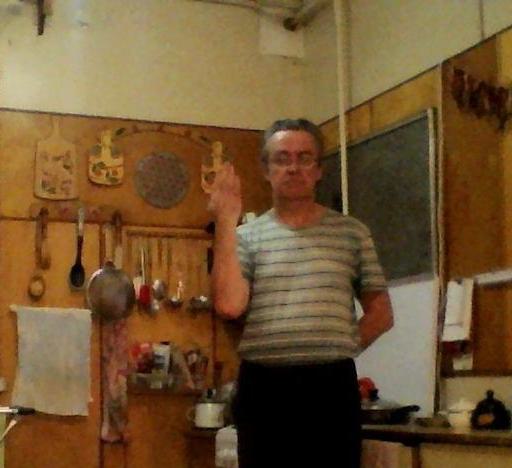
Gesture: stop_inverted